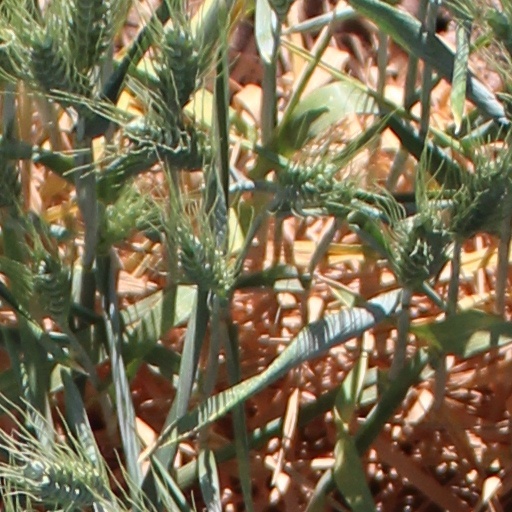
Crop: wheat